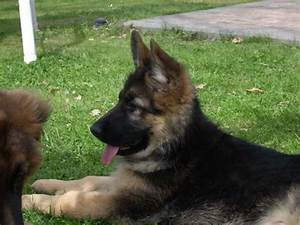
Label: cane